Chris Batista

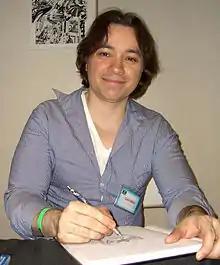
Batista at the 2011 Big Apple Convention

Chris Batista is an American comic book artist, known for his work on a number of titles for Marvel Comics and DC Comics, including "Steel", "Spaceknights" and "Thunderbolts".